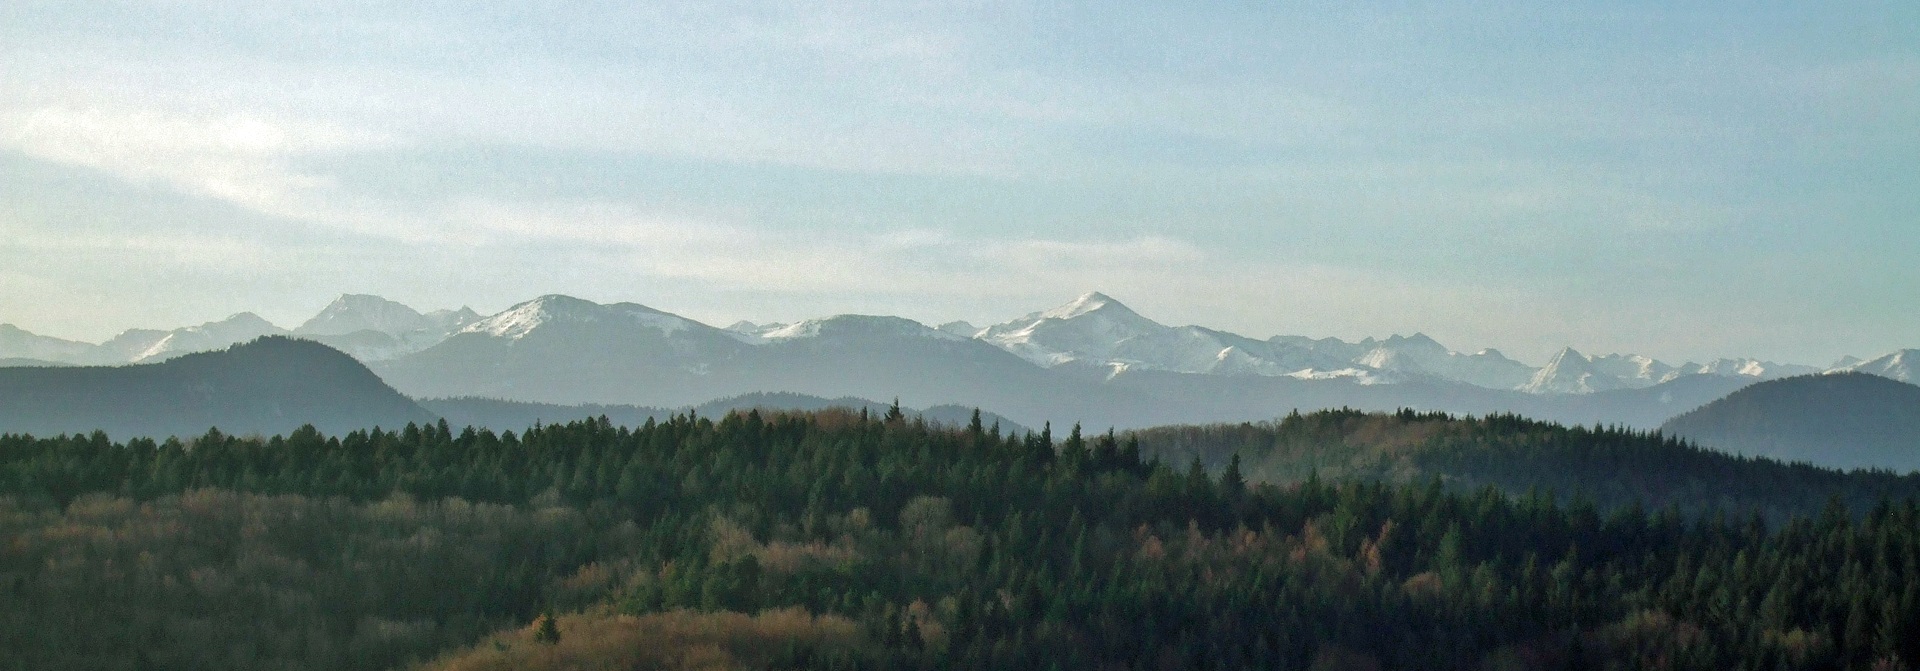
landscape, nature, forest, wilderness, mountain, snow, winter, light, cloud, mist, meadow, morning, atmosphere, mountain range, panorama, france, ridge, summit, mountains, plateau, mood, high mountains, ecosystem, pyrenees, morgenstimmung, colourless, geographical feature, atmospheric phenomenon, mountainous landforms